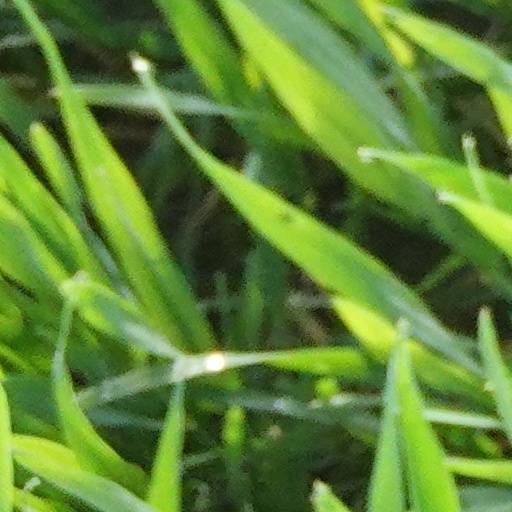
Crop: wheat